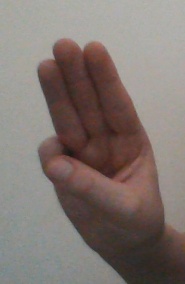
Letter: thaa